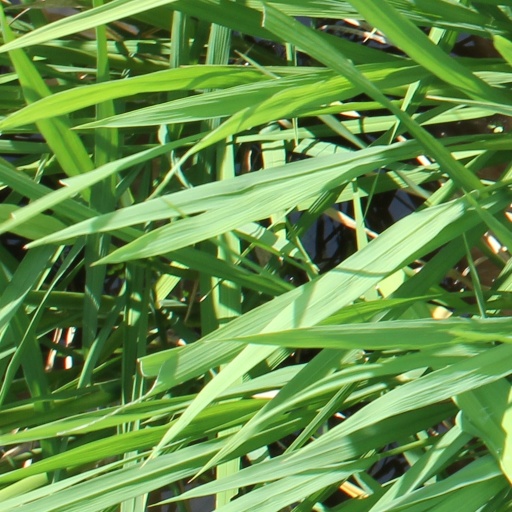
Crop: rice